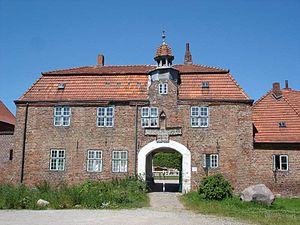
Le manoir de Ludwigsburg se trouve à Waabs dans l'arrondissement de Rendsburg-Eckernförde, au nord du Schleswig-Holstein, et à l'emplacement d'un Wasserburg médiéval aujourd'hui disparu. Il s'appelait autrefois Kohøved, ce qui signifie vacherie. Le comte von Dehn en fait l'acquisition au XVIIIᵉ siècle et le fait entièrement reconstruire.